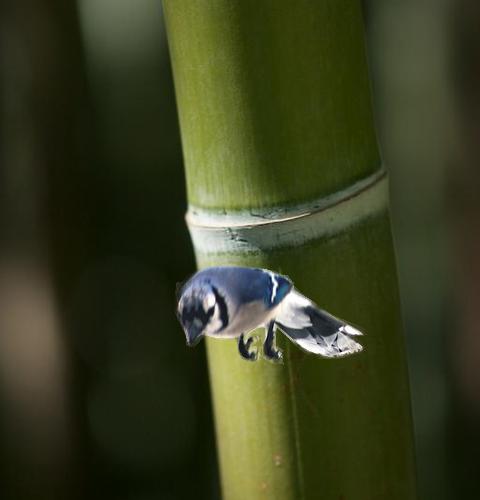
Bird species: Blue_Jay
Bird type: landbird
Background: land